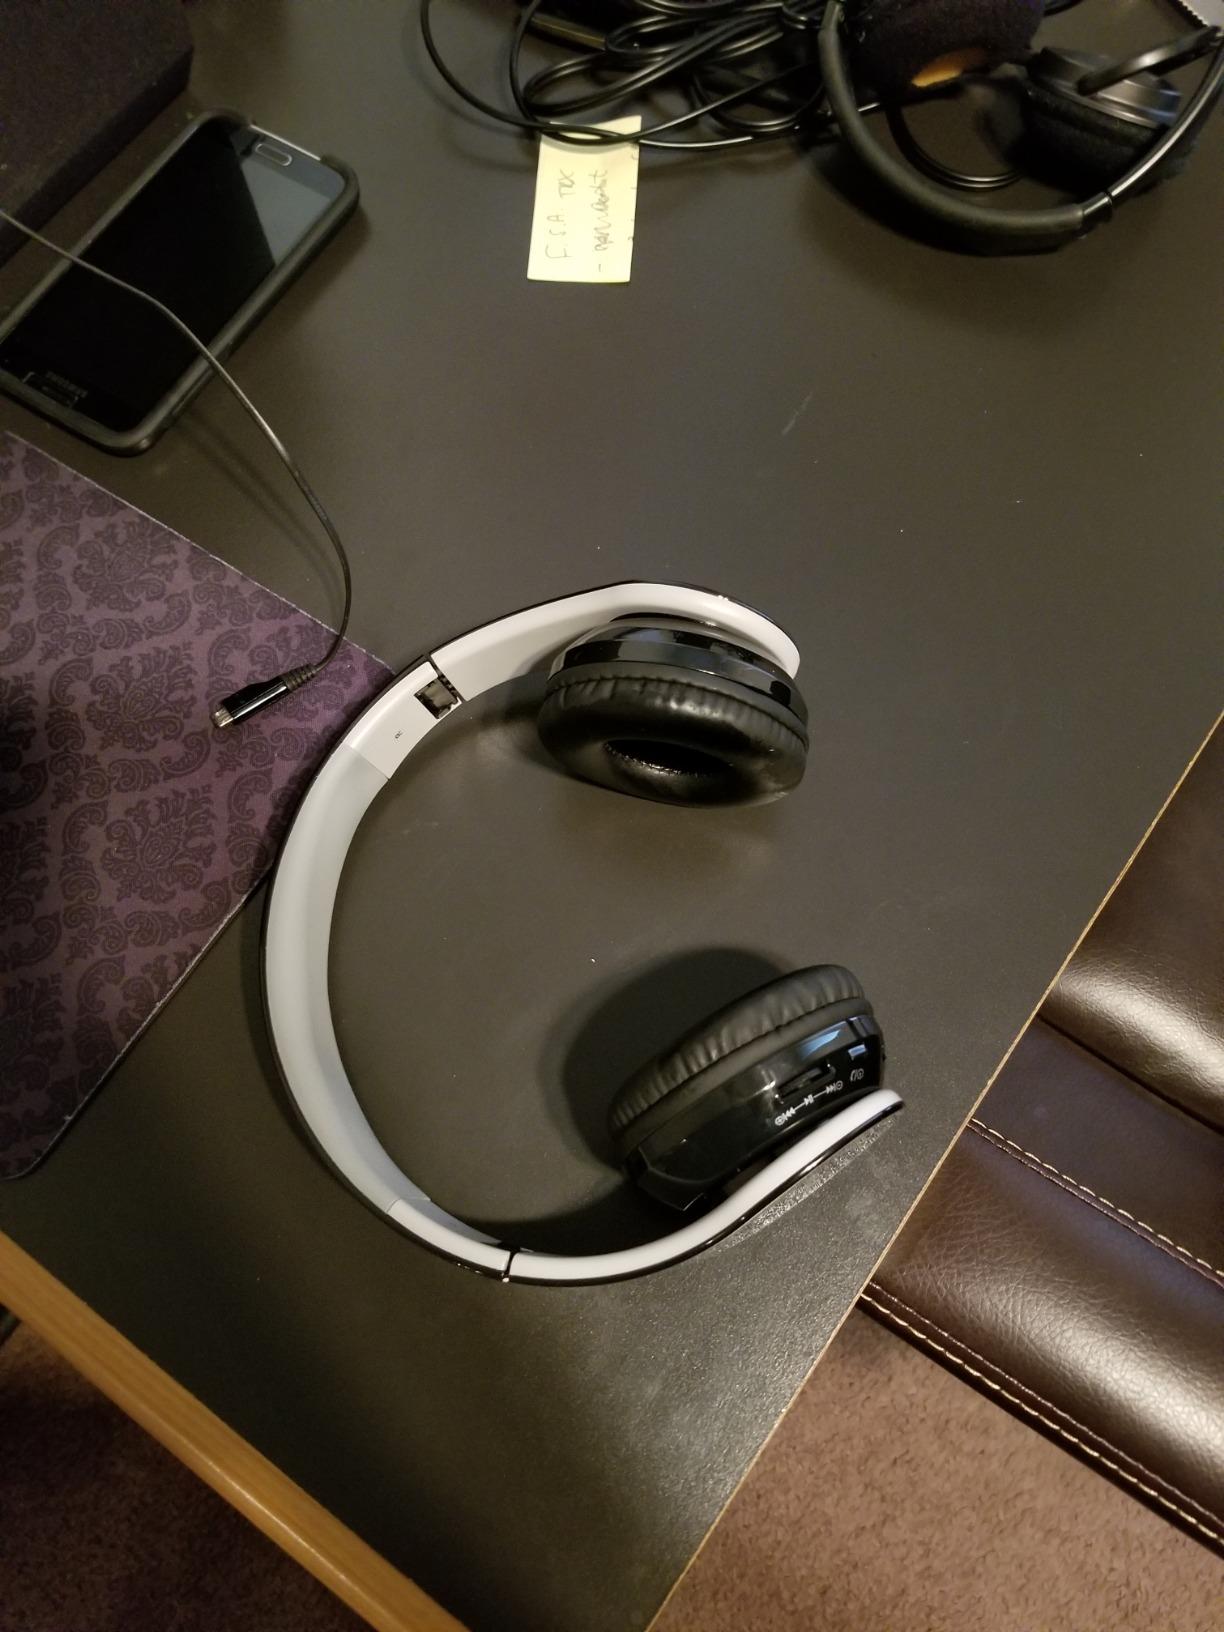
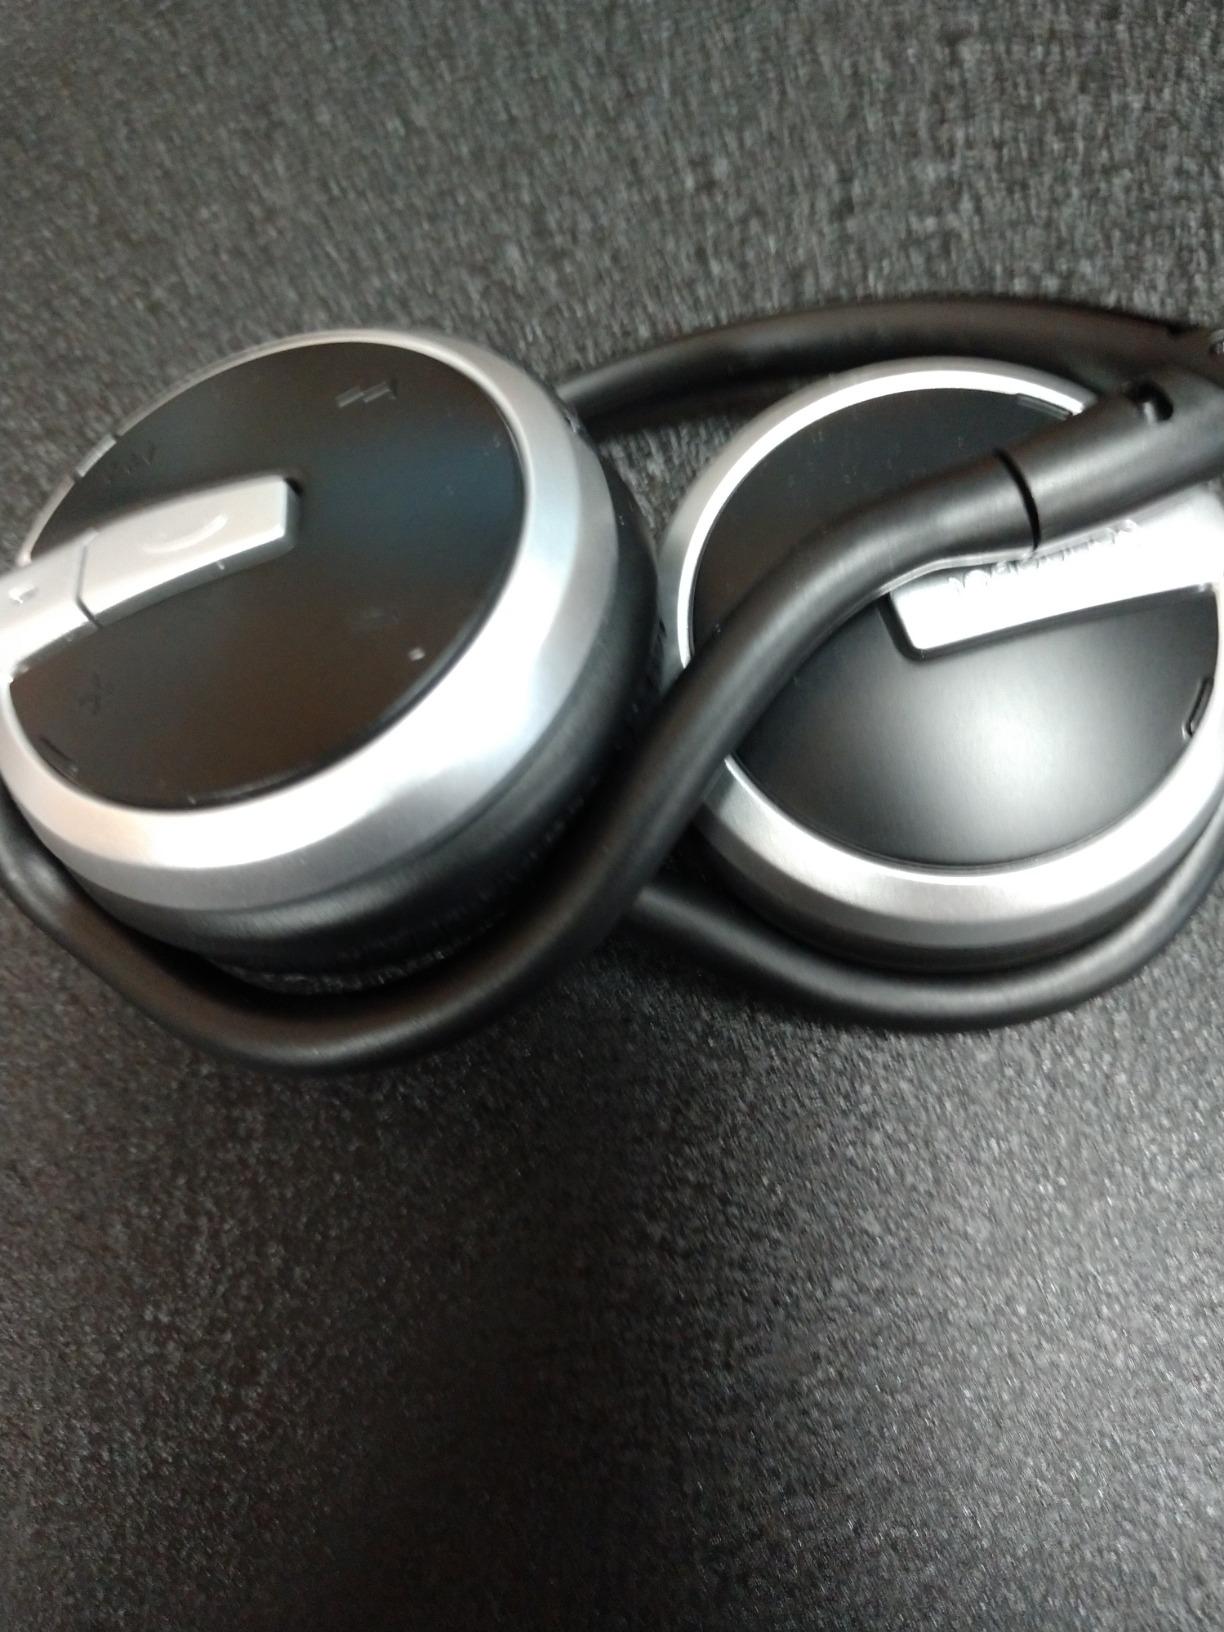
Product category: headphones
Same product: no